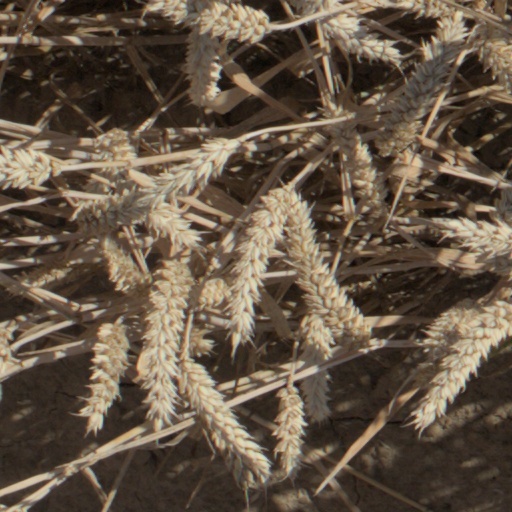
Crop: wheat